Rue du Dahomey

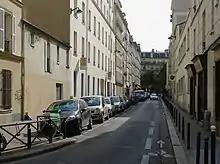
Rue du Dahomey in Paris

The Rue du Dahomey is a street in the 11th arrondissement of Paris.